Sky position (RA, Dec in degrees): 180.158, 20.785
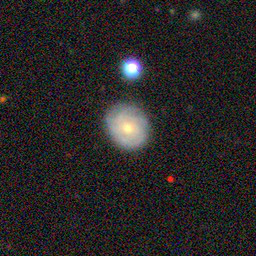
Galaxy morphology: Unbarred Tight Spiral Galaxies